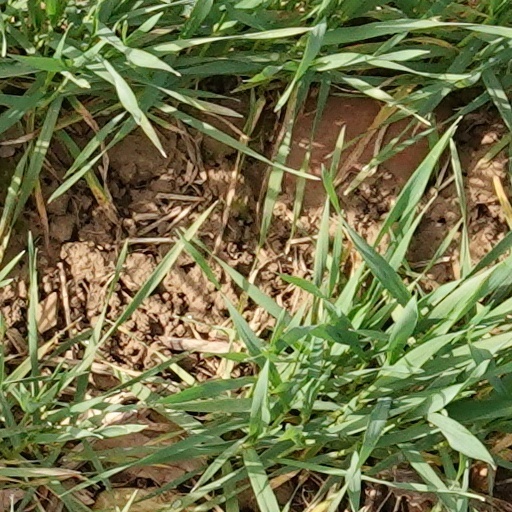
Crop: wheat